Mikoyan MiG-29

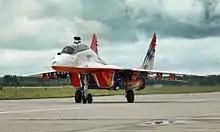
MiG-29UB of the Swifts aerobatic team

There have been several upgrade programmes conducted for the MiG-29. Common upgrades include the adoption of standard-compatible avionics, service life extensions to 4,000 flight hours, safety enhancements, greater combat capabilities and reliability.